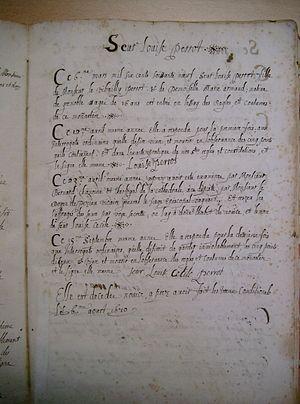
Livre des vêtures du monastère Sainte-Cécile.Sortie prématurée par décès
L'abbaye Sainte-Cécile de Grenoble est un ancien couvent de femmes situé à Grenoble, dont l'activité s'étend entre les bornes historiques de la Contre-Réforme catholique et de la Révolution française. Le « siècle des saints » qui s’ouvre avec le XVIIᵉ siècle voit la création et l’essor de l’institution, tandis que le « siècle des lumières » qui le suit la voit difficilement survivre et la Révolution française précipite sa disparition.